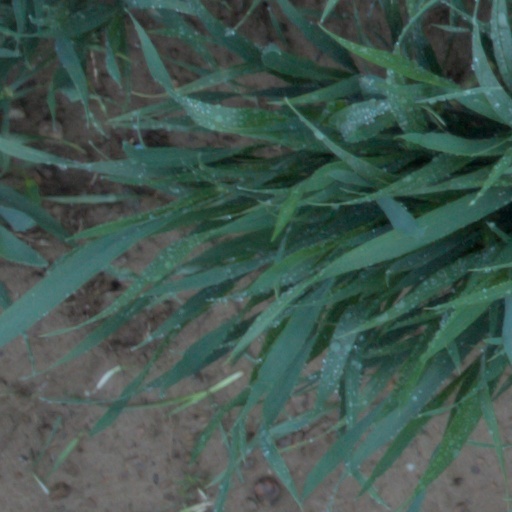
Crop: wheat